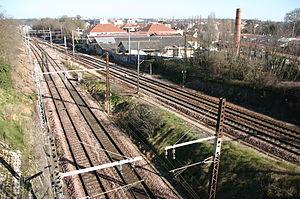
La ligne de Corbeil-Essonnes à Montereau est une ligne de chemin de fer, à écartement standard et à double voie électrifiée, située dans les départements français de l'Essonne et de Seine-et-Marne. Propriété de SNCF Réseau, elle est utilisée par des trains de SNCF Voyageurs ainsi que par des convois de certaines compagnies privées.